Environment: real
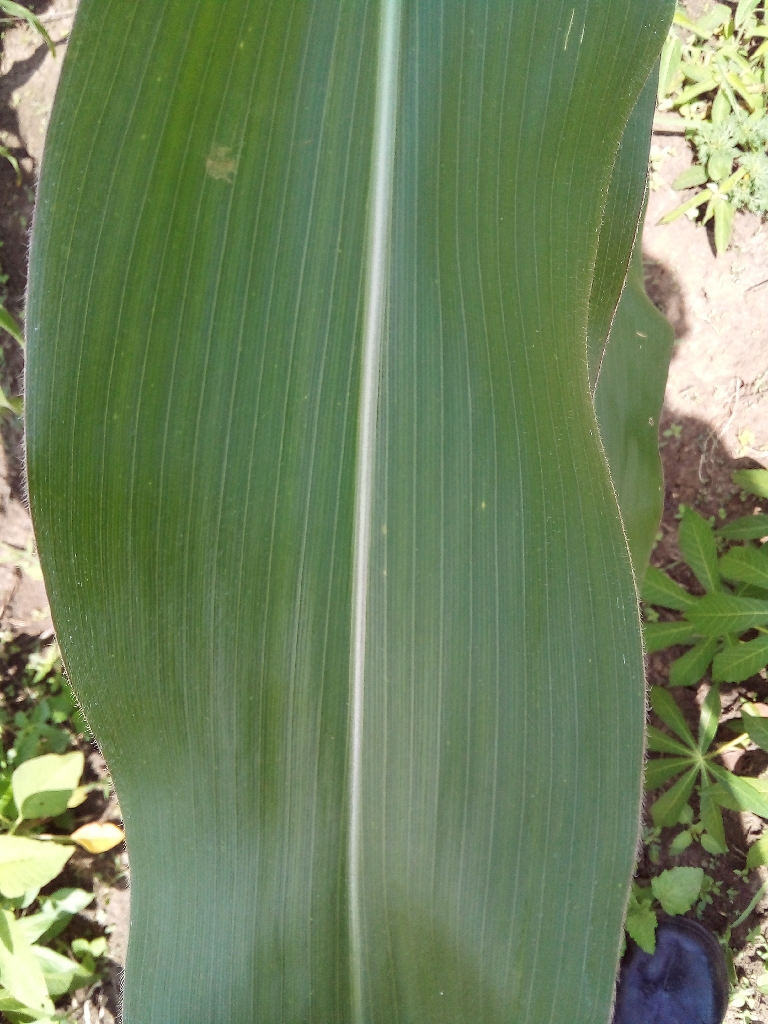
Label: healthy